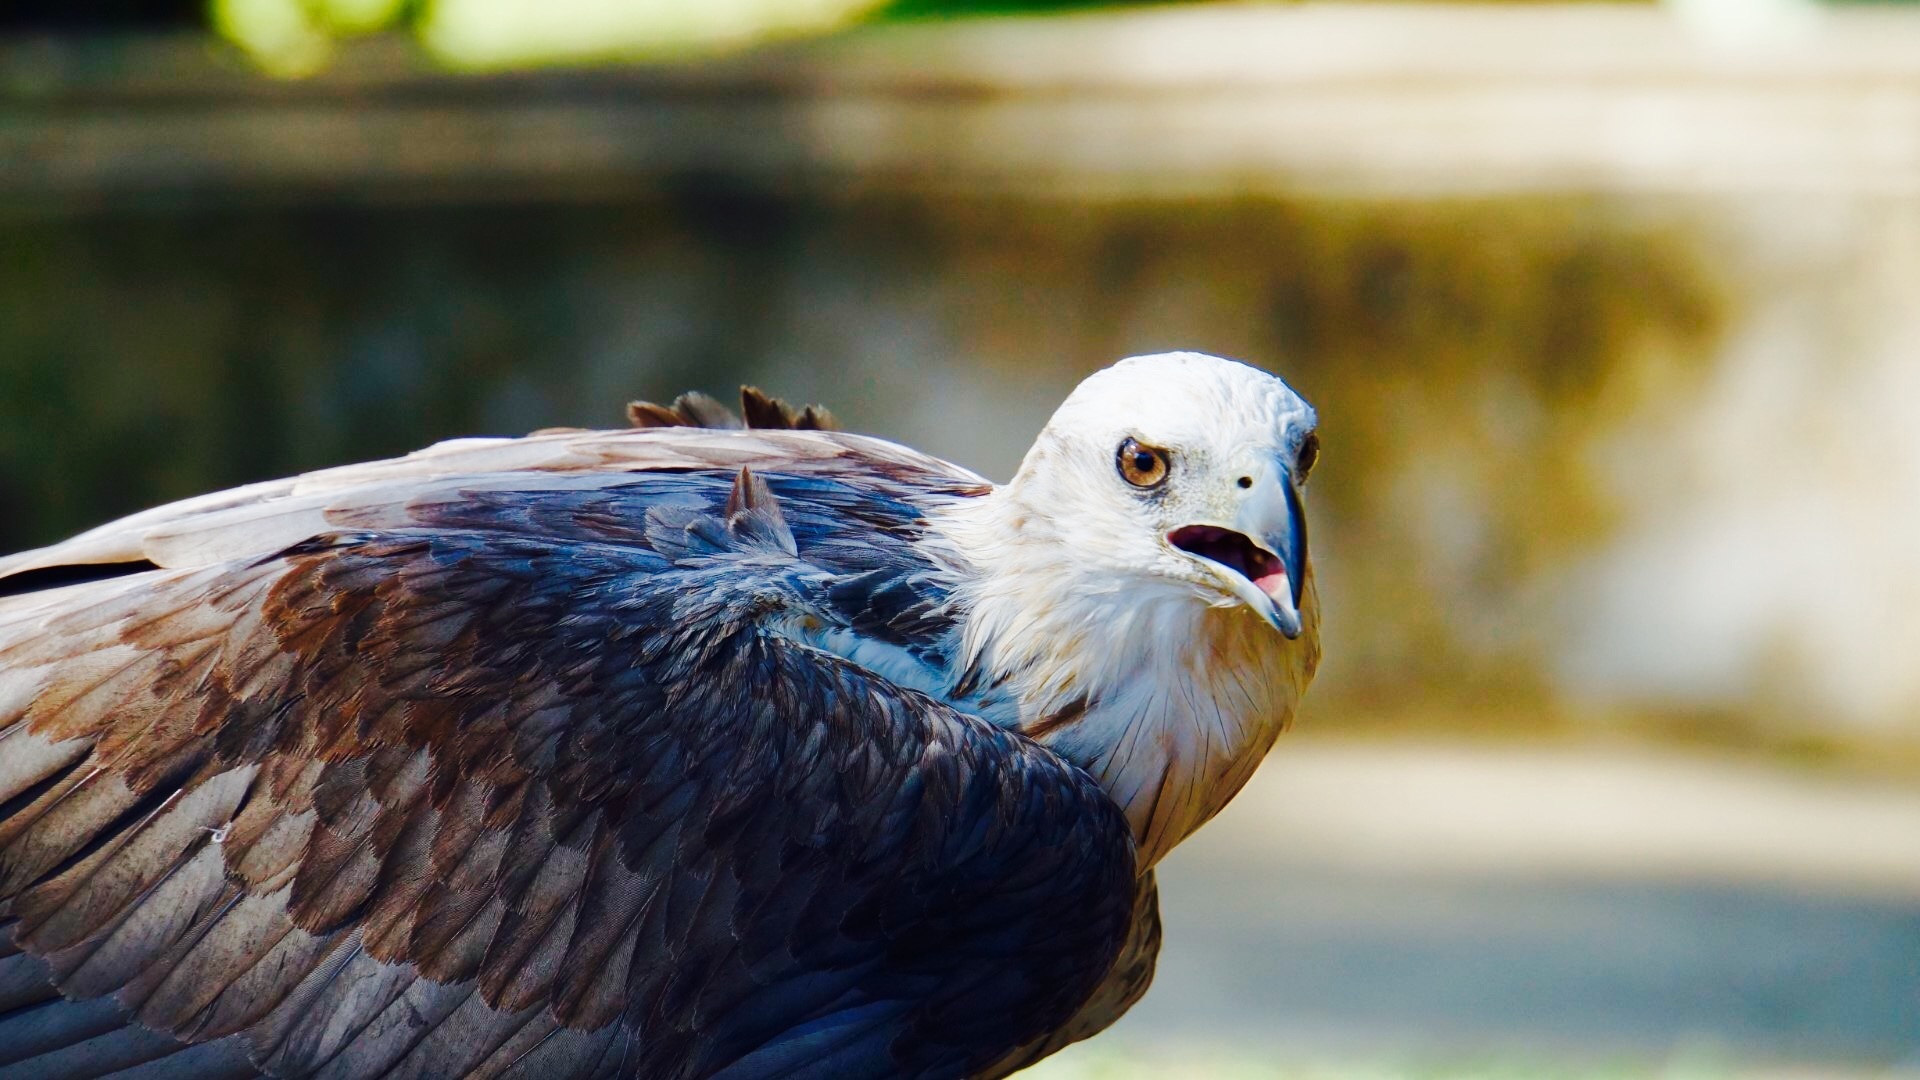
nature, bird, wing, wildlife, zoo, beak, fauna, close up, vertebrate